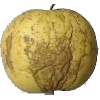
Label: Apple Golden 1